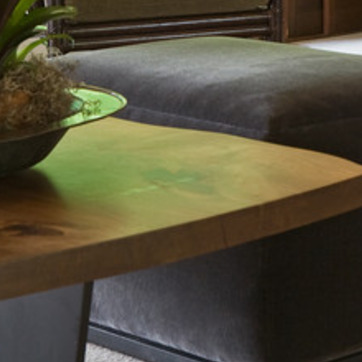
Material: wood